Screen scroll centrifuge

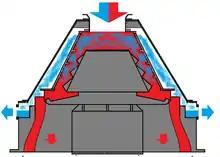
a typical structure of a vertical screen scroll centrifuge

Screen scroll centrifuges, which are also known as worm screen or the conveyor discharge, instigate the solids to move along the cone through an internal screw conveyor. The conveyor in the centrifuge spins at a differential speed to the conical screen and centrifugal forces approximately 1800"g" - 2600"g" facilitate reasonable throughputs. Some of the screen scroll centrifuges are available with up to four separate stages for improved performance. The first stage is used to de-liquor the feed which is followed by a washing stage, with the final stage being used for drying. In an advanced screen scroll centrifuge with four stages, two separate washes are employed in order to segregate the wash liquors.